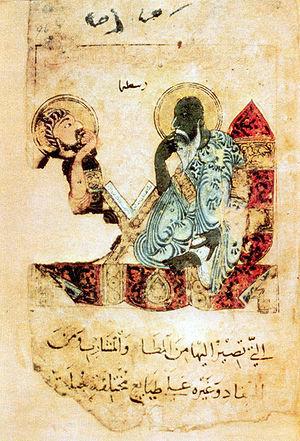
L'objet de la géométrie concerne la connaissance des relations spatiales. Avec l'arithmétique, elle constituait, dans l'Antiquité, l'un des deux domaines des mathématiques.
Abū Yūsuf Yaʿqūb ibn Isḥāq al-Kindī, plus connu sous son nom latinisé d'Alkindus ou Al-Kindi, est considéré comme l'un des plus grands philosophes arabes «hellénisants», en étant surnommé « le philosophe des arabes ».